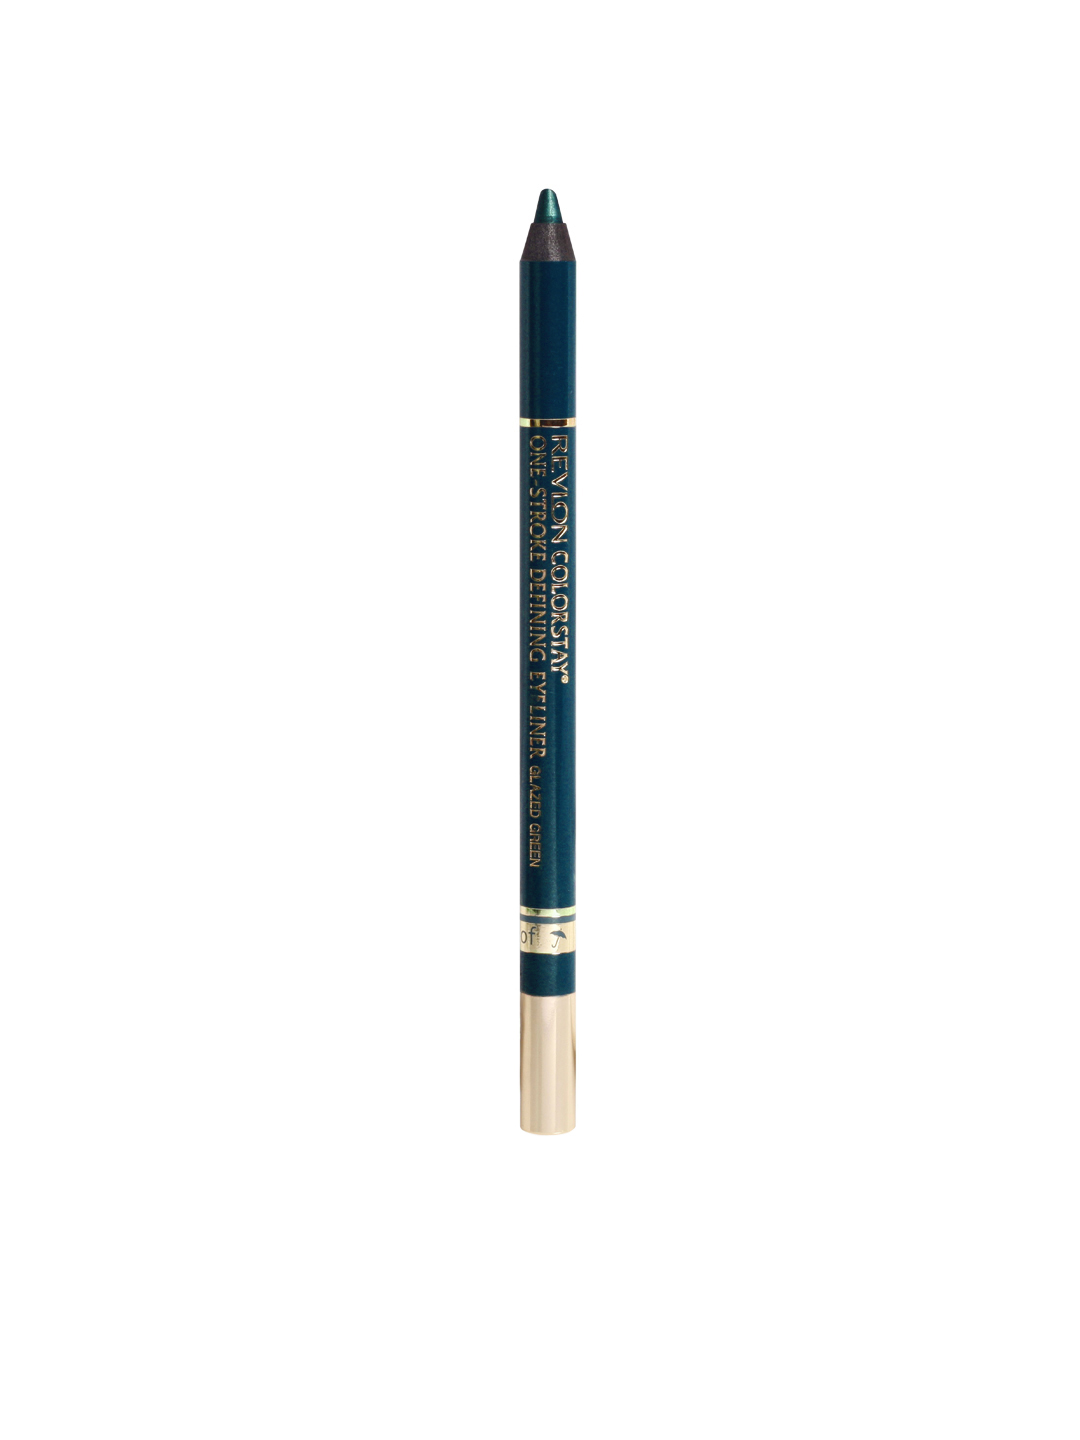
Revlon Totally Turquoise 03 Eyeliner
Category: Personal Care / Makeup / Kajal and Eyeliner
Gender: Women
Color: Blue
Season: Spring 2017
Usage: Casual